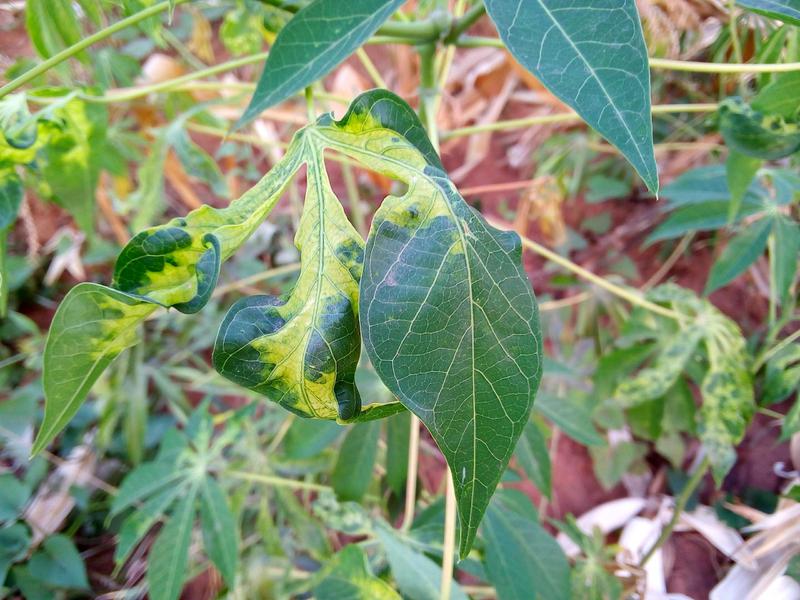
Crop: cassava
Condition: mosaic_disease